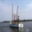
Label: ship